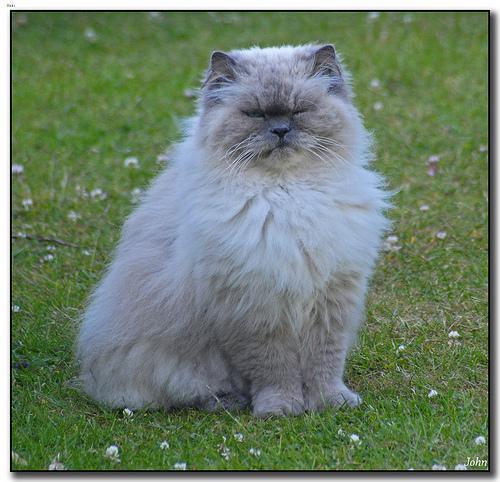
Persian